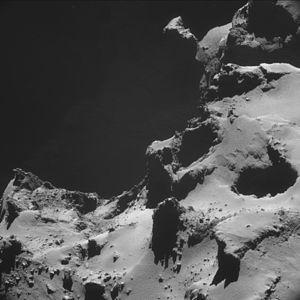
Rosetta est une mission spatiale de l'Agence spatiale européenne dont l'objectif principal est de recueillir des données sur la composition du noyau de la comète 67P/Tchourioumov-Guérassimenko et sur son comportement à l'approche du Soleil. La sonde spatiale, d'une masse de trois tonnes, s'est placée en orbite autour de la comète puis, après une période d'observation de plusieurs mois, a envoyé, le 12 novembre 2014, un petit atterrisseur, Philae, se poser sur sa surface pour analyser, in situ, la composition de son sol et sa structure. Rosetta constitue un projet phare pour l'ESA, qui y a investi plus d'un milliard d'euros. Le comité scientifique européen a décidé sa construction en 1993, après l'abandon d'un projet commun avec la NASA, avec l'objectif d'améliorer notre connaissance du processus de formation du Système solaire, dont les comètes constituent des vestiges.